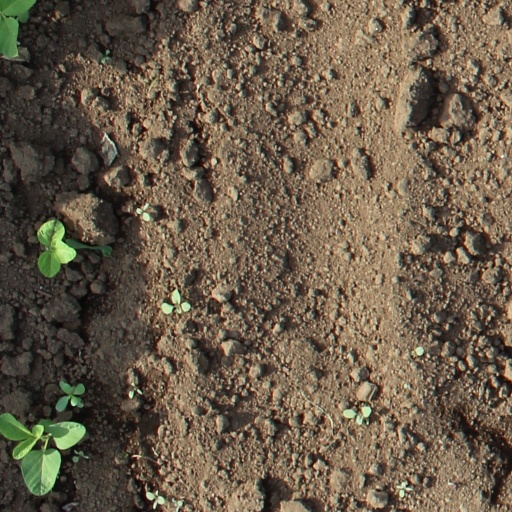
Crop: soybean